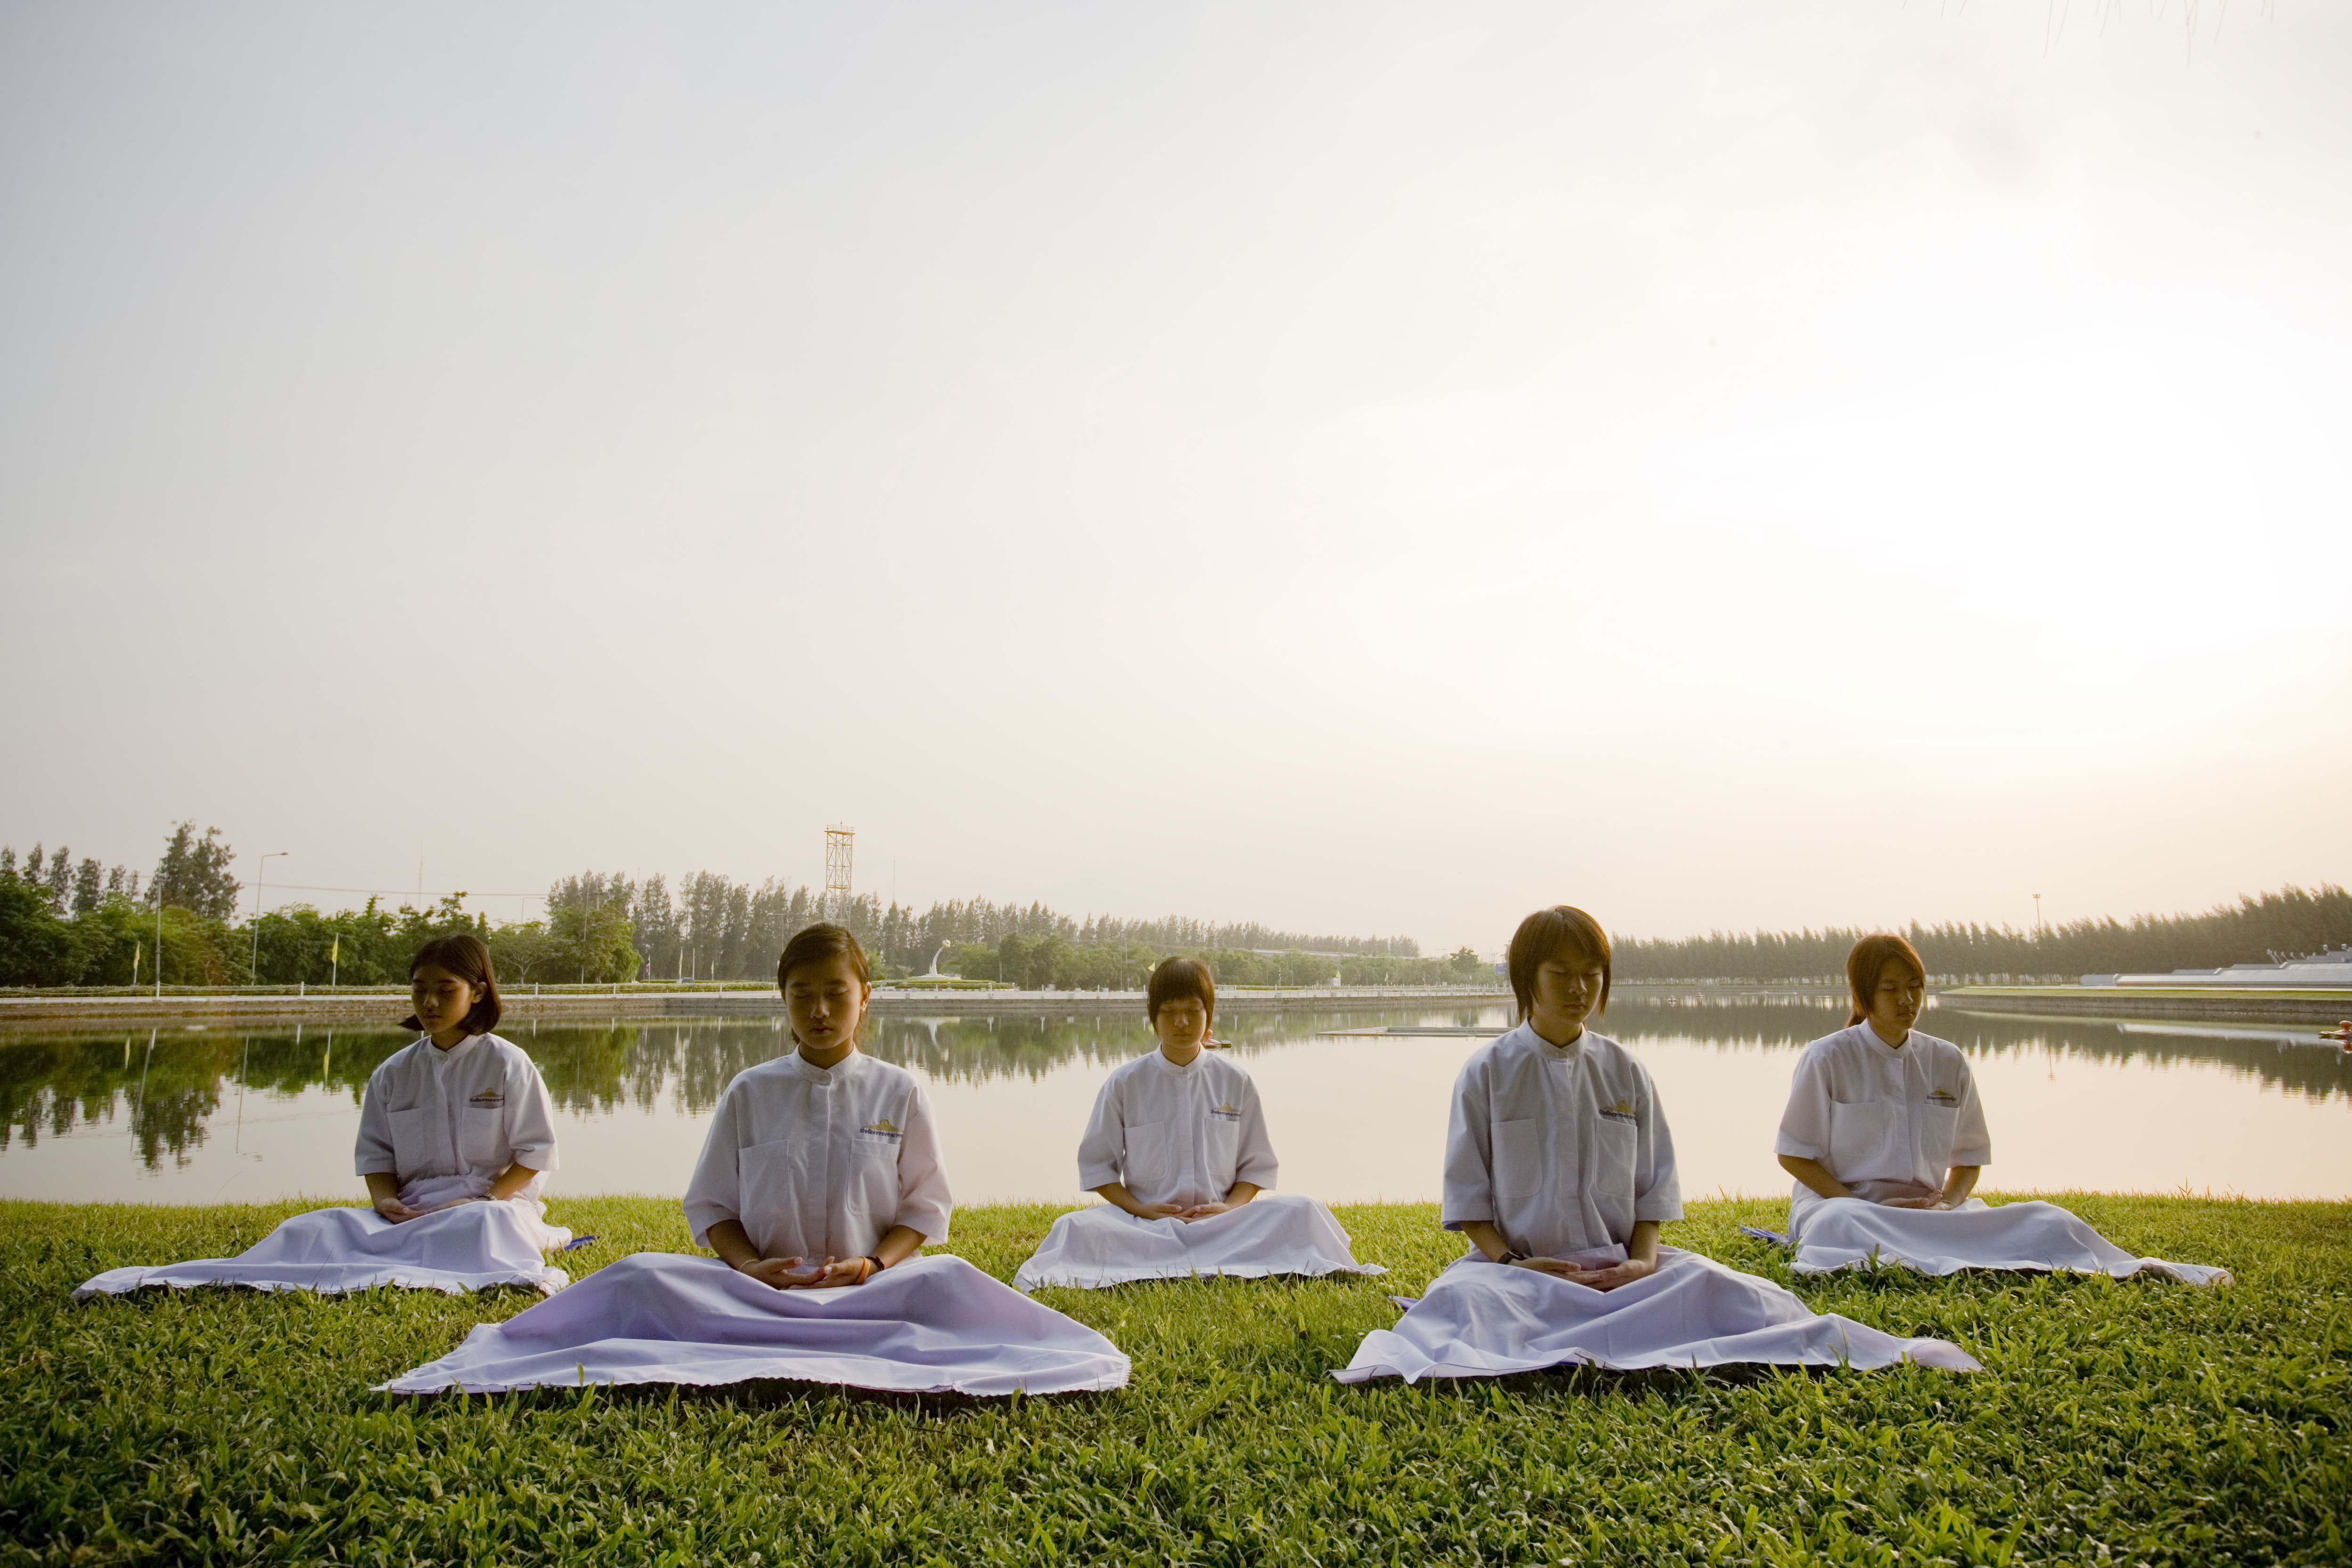
people, morning, young, sitting, meditate, buddhism, asia, thailand, girls, children, meditation, gold, temple, camp, million, school, thai, wat, buddhists, human positions, physical fitness, dhammakaya pagoda, phra dhammakaya, more than, budhas